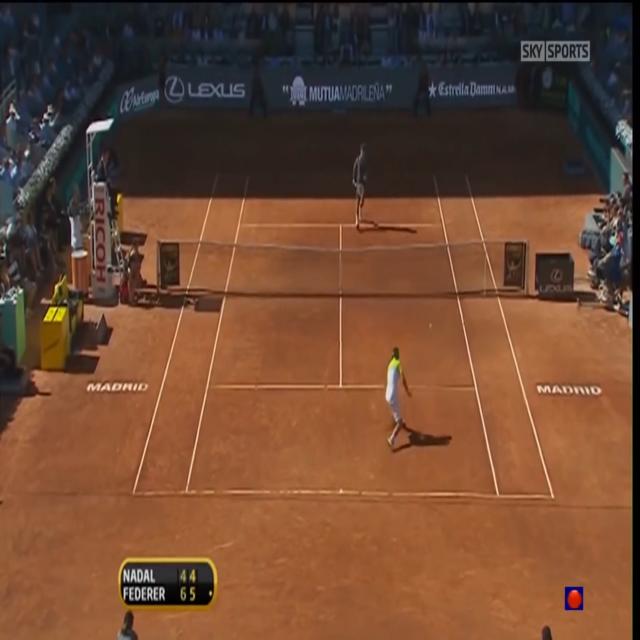
Both player A and player B are standing at the T-zone of the tennis court.